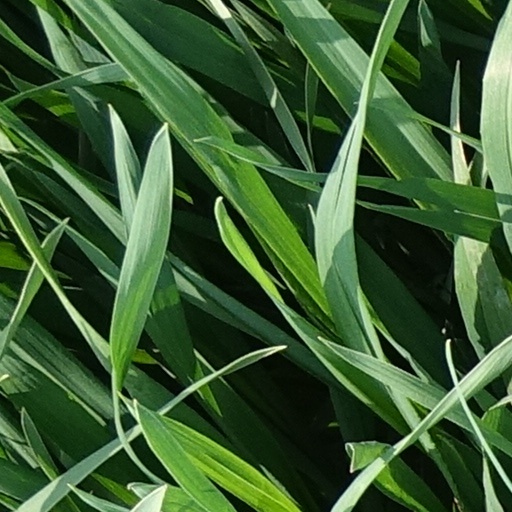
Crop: wheat